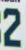
Number: 2